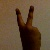
The image shows a hand gesture representing the number 2 in Indian Sign Language.